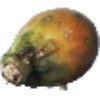
Label: Cactus fruit 1